Loveseat

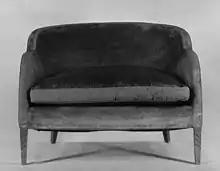
Loveseat or two-seater settee, 1930, Metropolitan Museum of Art.

One form – also known as "British two-seaters" – is essentially synonymous with "two-seat couch". It typically has two upholstered seats, is approximately 50" in seating length, and is typically shorter in length than a settee.